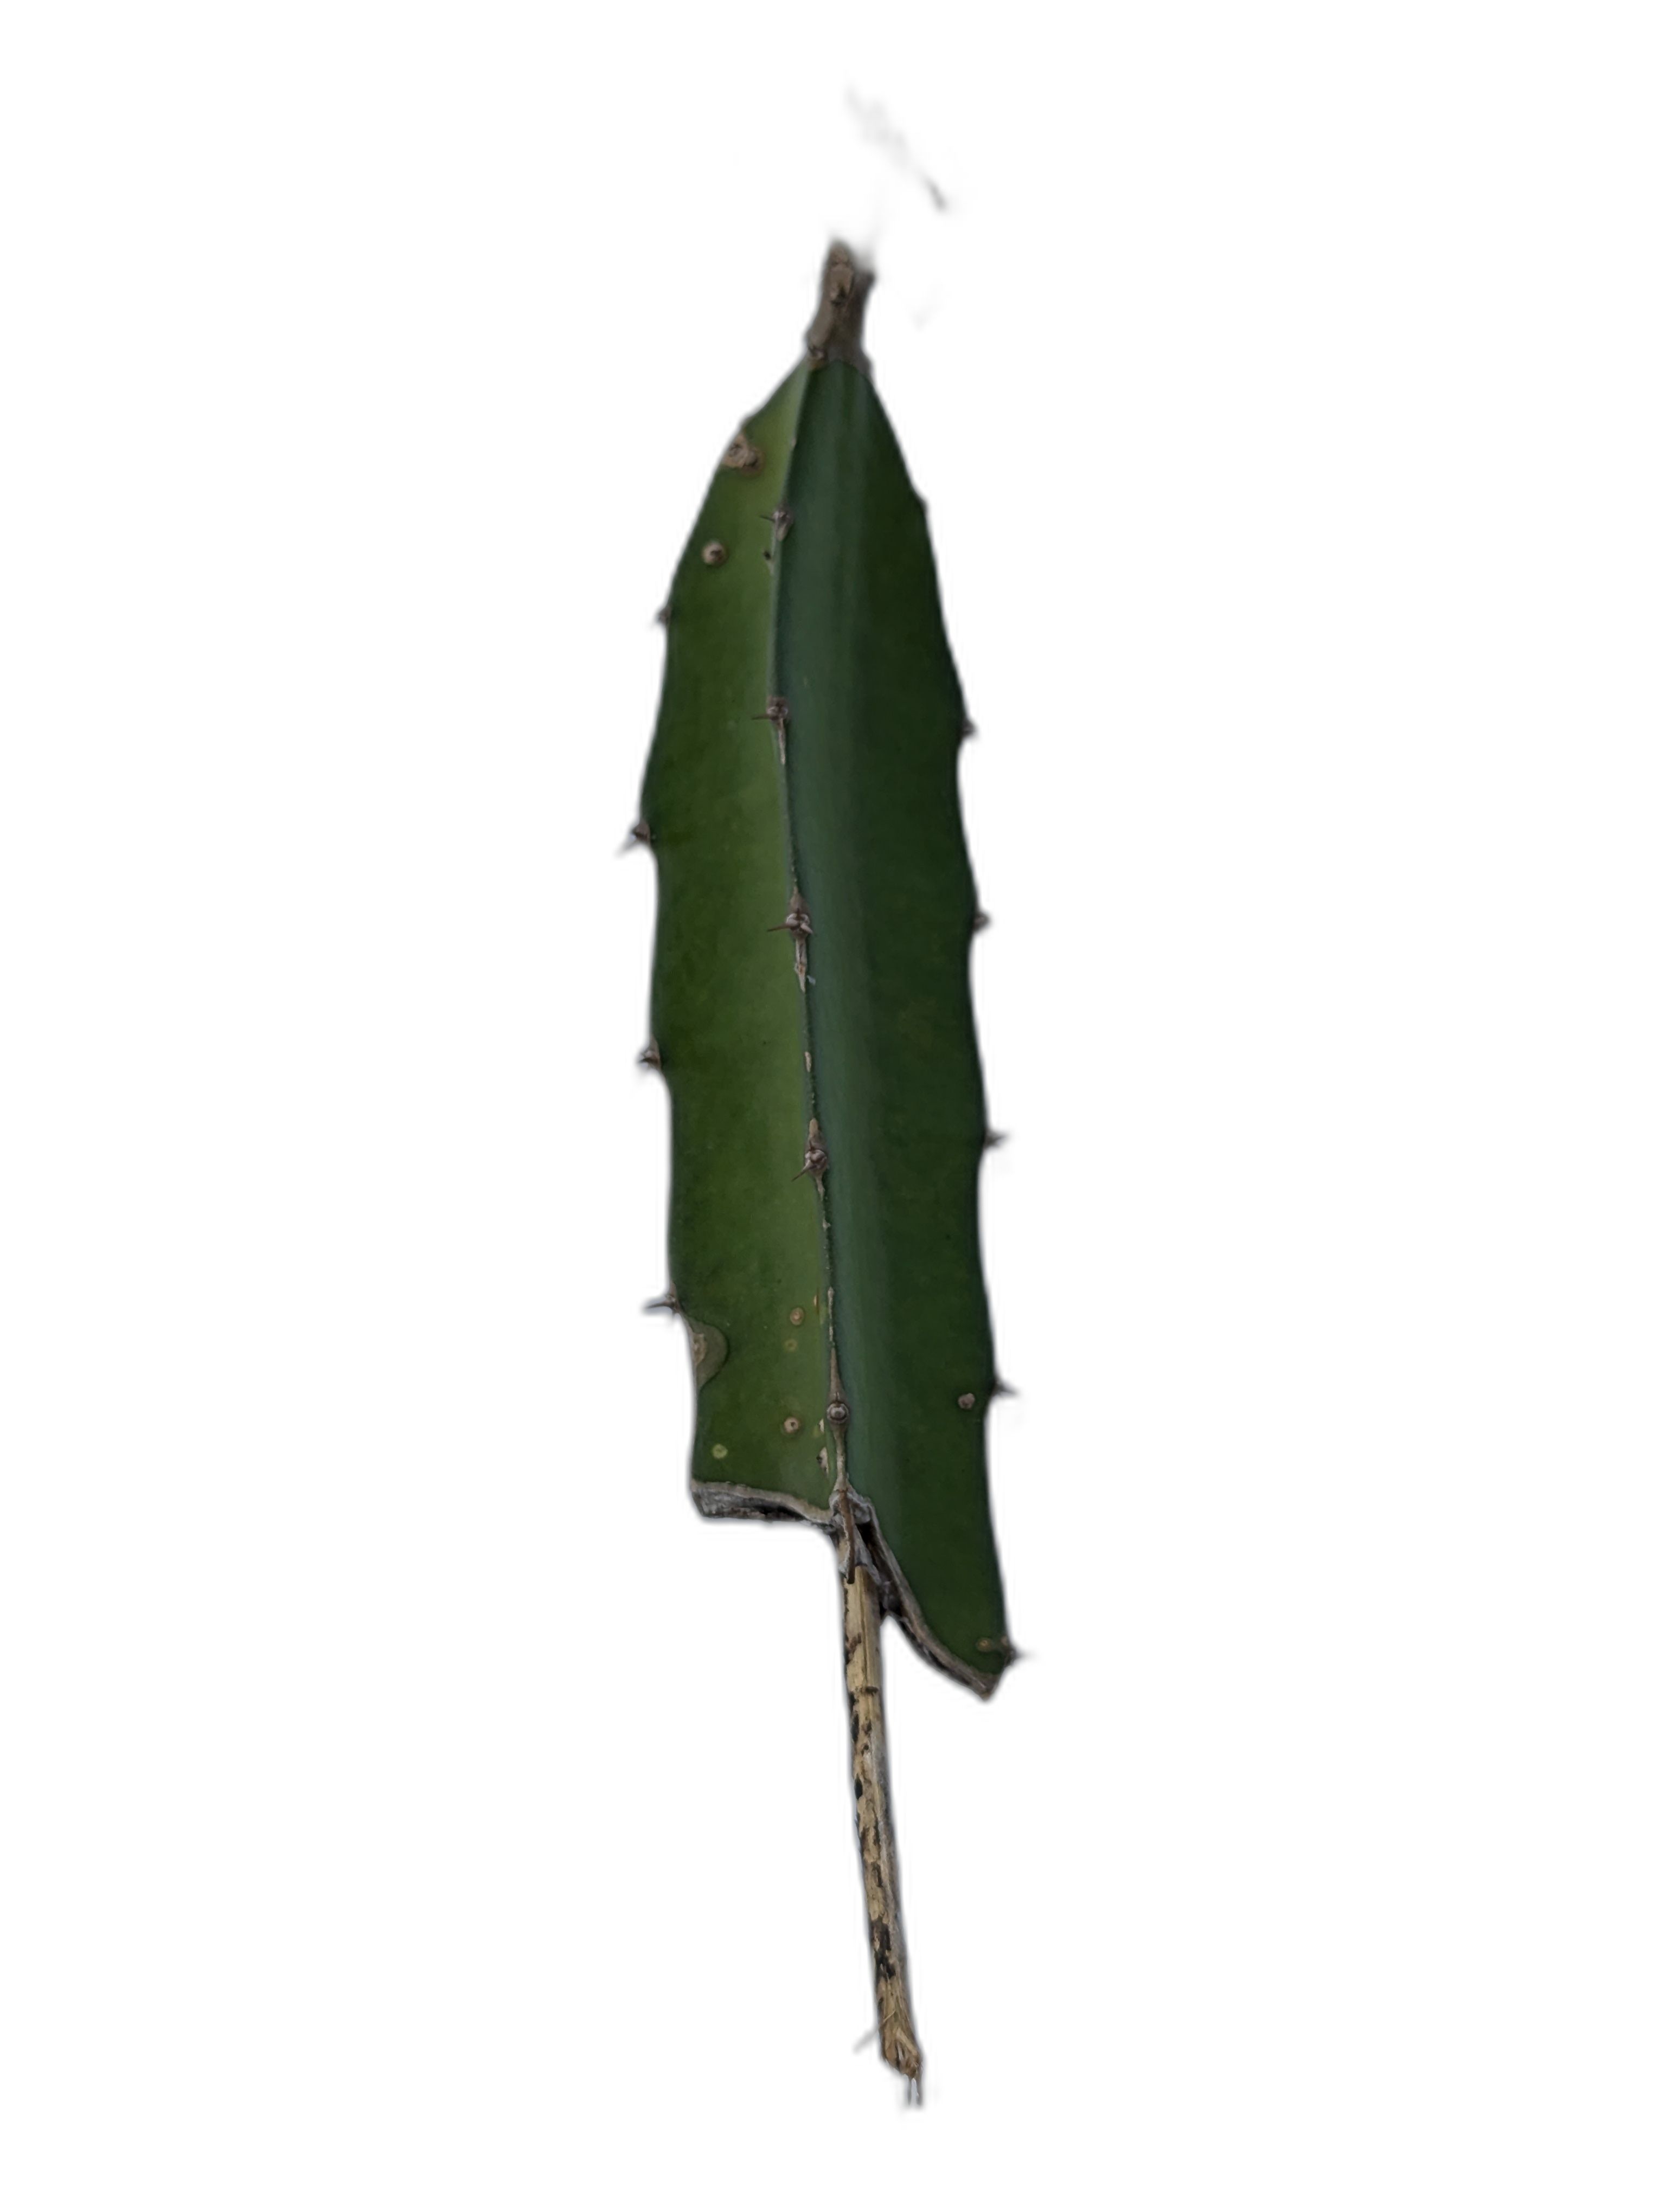
Label: Good leaf